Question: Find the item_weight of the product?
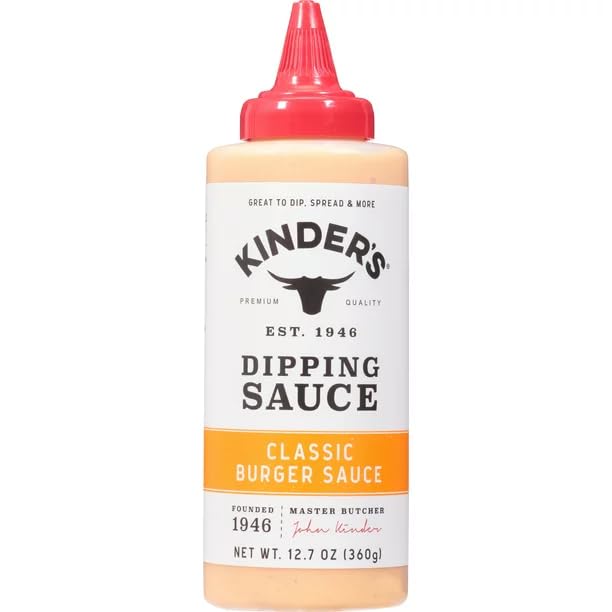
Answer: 360.0 gram